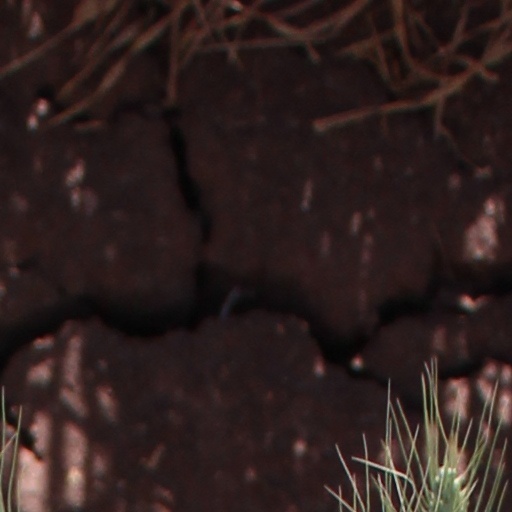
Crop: wheat